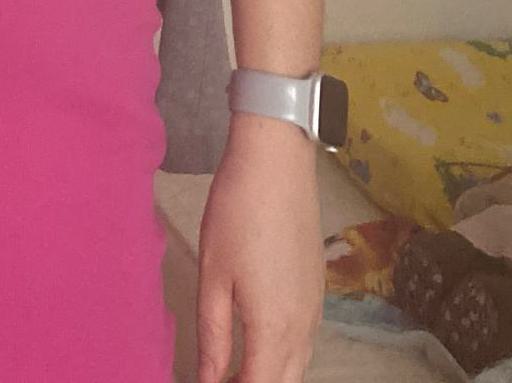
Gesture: no_gesture